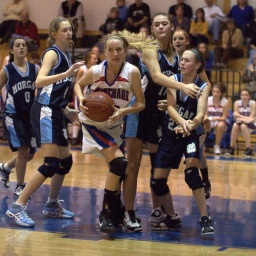
Samantha Mancinelli tries to clear the ball out while being defended by the entire Morgan team.